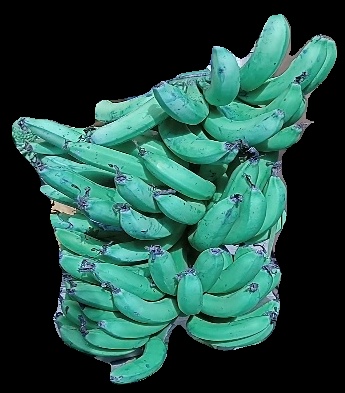
Variety: pachbale
Grade: grade3